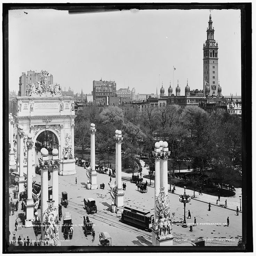
the arch , where people go for their second walk .